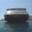
Label: ship